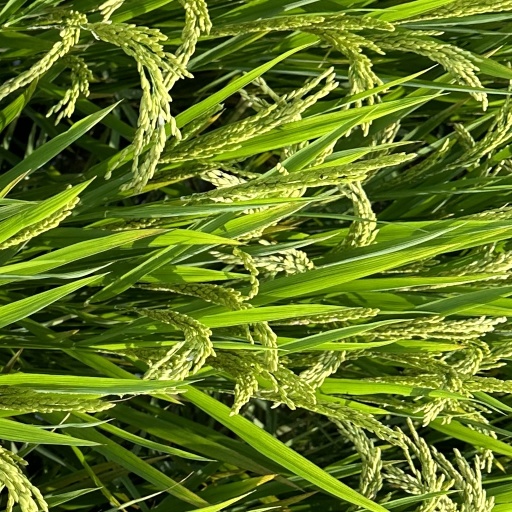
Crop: rice